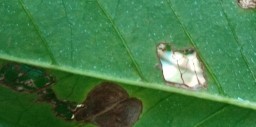
Label: Miner